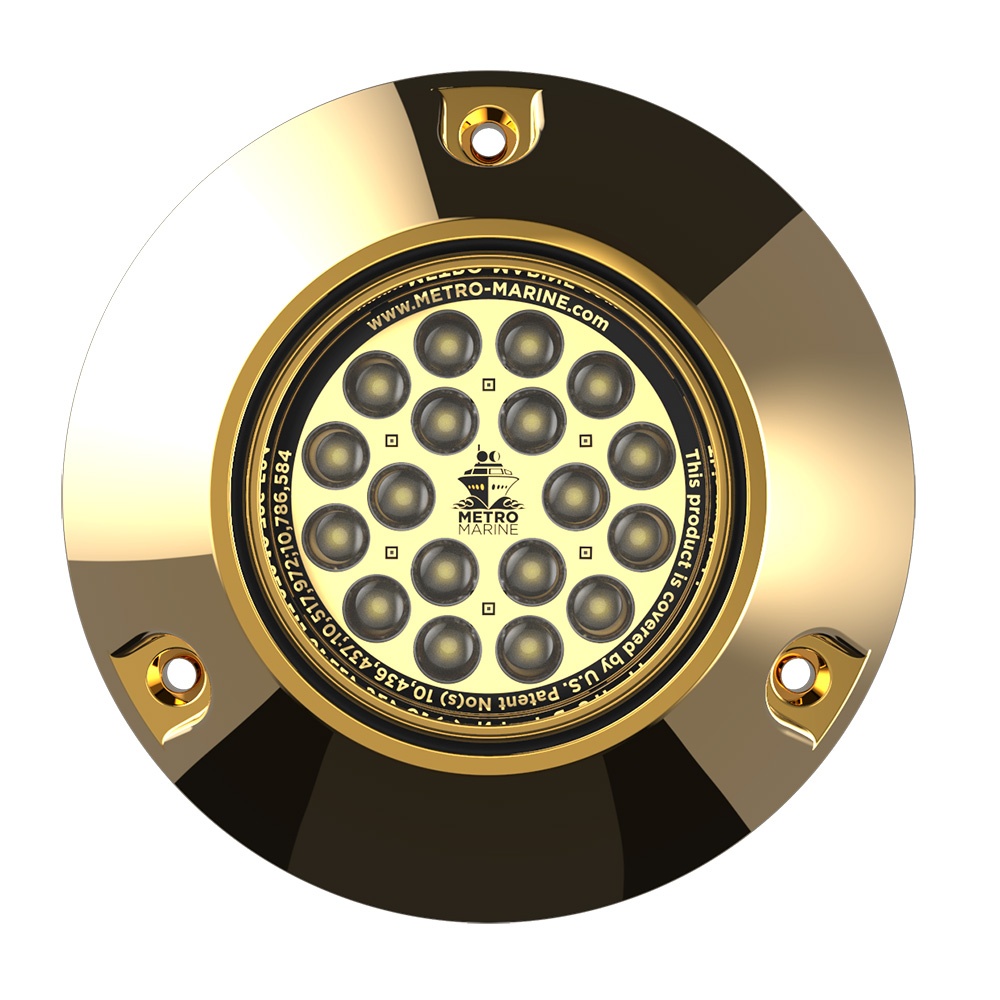
Metro Marine High-Output Submersible Underwater Light w/Intelligent Monochromatic LEDs - White, 90 Beam [F-BMR1-W3-90]
Brand: Metro Marine
High-Output Submersible Underwater Light with Intelligent Monochromatic LED's - White, 90° Beam The F-Series line of underwater marine lighting fixtures is designed to mounted a depth of up to 4.6M (15') below the water’s surface to provide vibrant White light in the water. With watertight aluminum bronze housings and silicon bronze hardware, Metro Marine’s F-Series luminaires are perfect for marine-based applications such as mounting to yachts, docks, sea walls, as well as for use in fountains and theme park installations. Leveraging Metro’s rich legacy of innovation and leadership in optics & LED control technology, the F-Series underwater lighting fixtures introduce a unique LED array to the market with 18 H.O. LEDs per fixture, allowing close adjacent fixture placement where fully-mixed, uniform light is important. The F-BMR1-W3-90 is a superior underwater White LED luminaire with 90° optical lensing for lighting mid- to large-scale structures and yachts ranging from 10M (32') to 30M (100'), with uniform color control, and high efficiency. Clear Lens Technology One of the main problems seen with underwater marine lighting fixtures is the aggressive growth (biofouling) that attaches to the clear lenses in front of the LEDs. This growth blocks the light, and causes the fixtures to overheat. When UVC’s became available in LED form, Metro Marine devised and patented a unique and innovative system utilizing UVC LEDs to keep the lenses on our fixtures crystal clear – forever! Anti-Condensation Assembly Methodology Condensation is a critical issue found in many underwater marine lighting fixtures. It can cause internal corrosion which can destroy underwater lighting fixtures from the inside-out. Taking a scientific approach, we have solved this problem, completely eliminating condensation from forming in our fixtures. We manufacture our fixtures in a Class 1000 Clean Room, and our patent-pending assembly methodology guarantees our fixtures will never experience condensation! Technical Specifications: Beam Angle - 90° Input Voltage - 10VDC-30VDC Power Consumption - 44W Dimensions - 5.47" (Dia.) x 1.12" (D) Weight - 2.71 lbs Lens Material - Clear Quartz Operating Temperature - -40 to 122° Specifications: Color: White Material: AB2 Aluminum Bronze Mounting Style: Surface Voltage - Input Range (Volts): 10-30v Watts: 44w Box Dimensions: 5"H x 9"W x 10"L WT: 5.25 lbs UPC: 850050884064 .embed-container { position: relative; padding-bottom: 56.25%; height: 0; overflow: hidden; max-width: 100%; } .embed-container iframe, .embed-container object, .embed-container embed { position: absolute; top: 0; left: 0; width: 100%; height: 100%; } .embed-container { position: relative; padding-bottom: 56.25%; height: 0; overflow: hidden; max-width: 100%; } .embed-container iframe, .embed-container object, .embed-container embed { position: absolute; top: 0; left: 0; width: 100%; height: 100%; }
Category: Home & Garden > Lighting > Floating & Submersible Lights